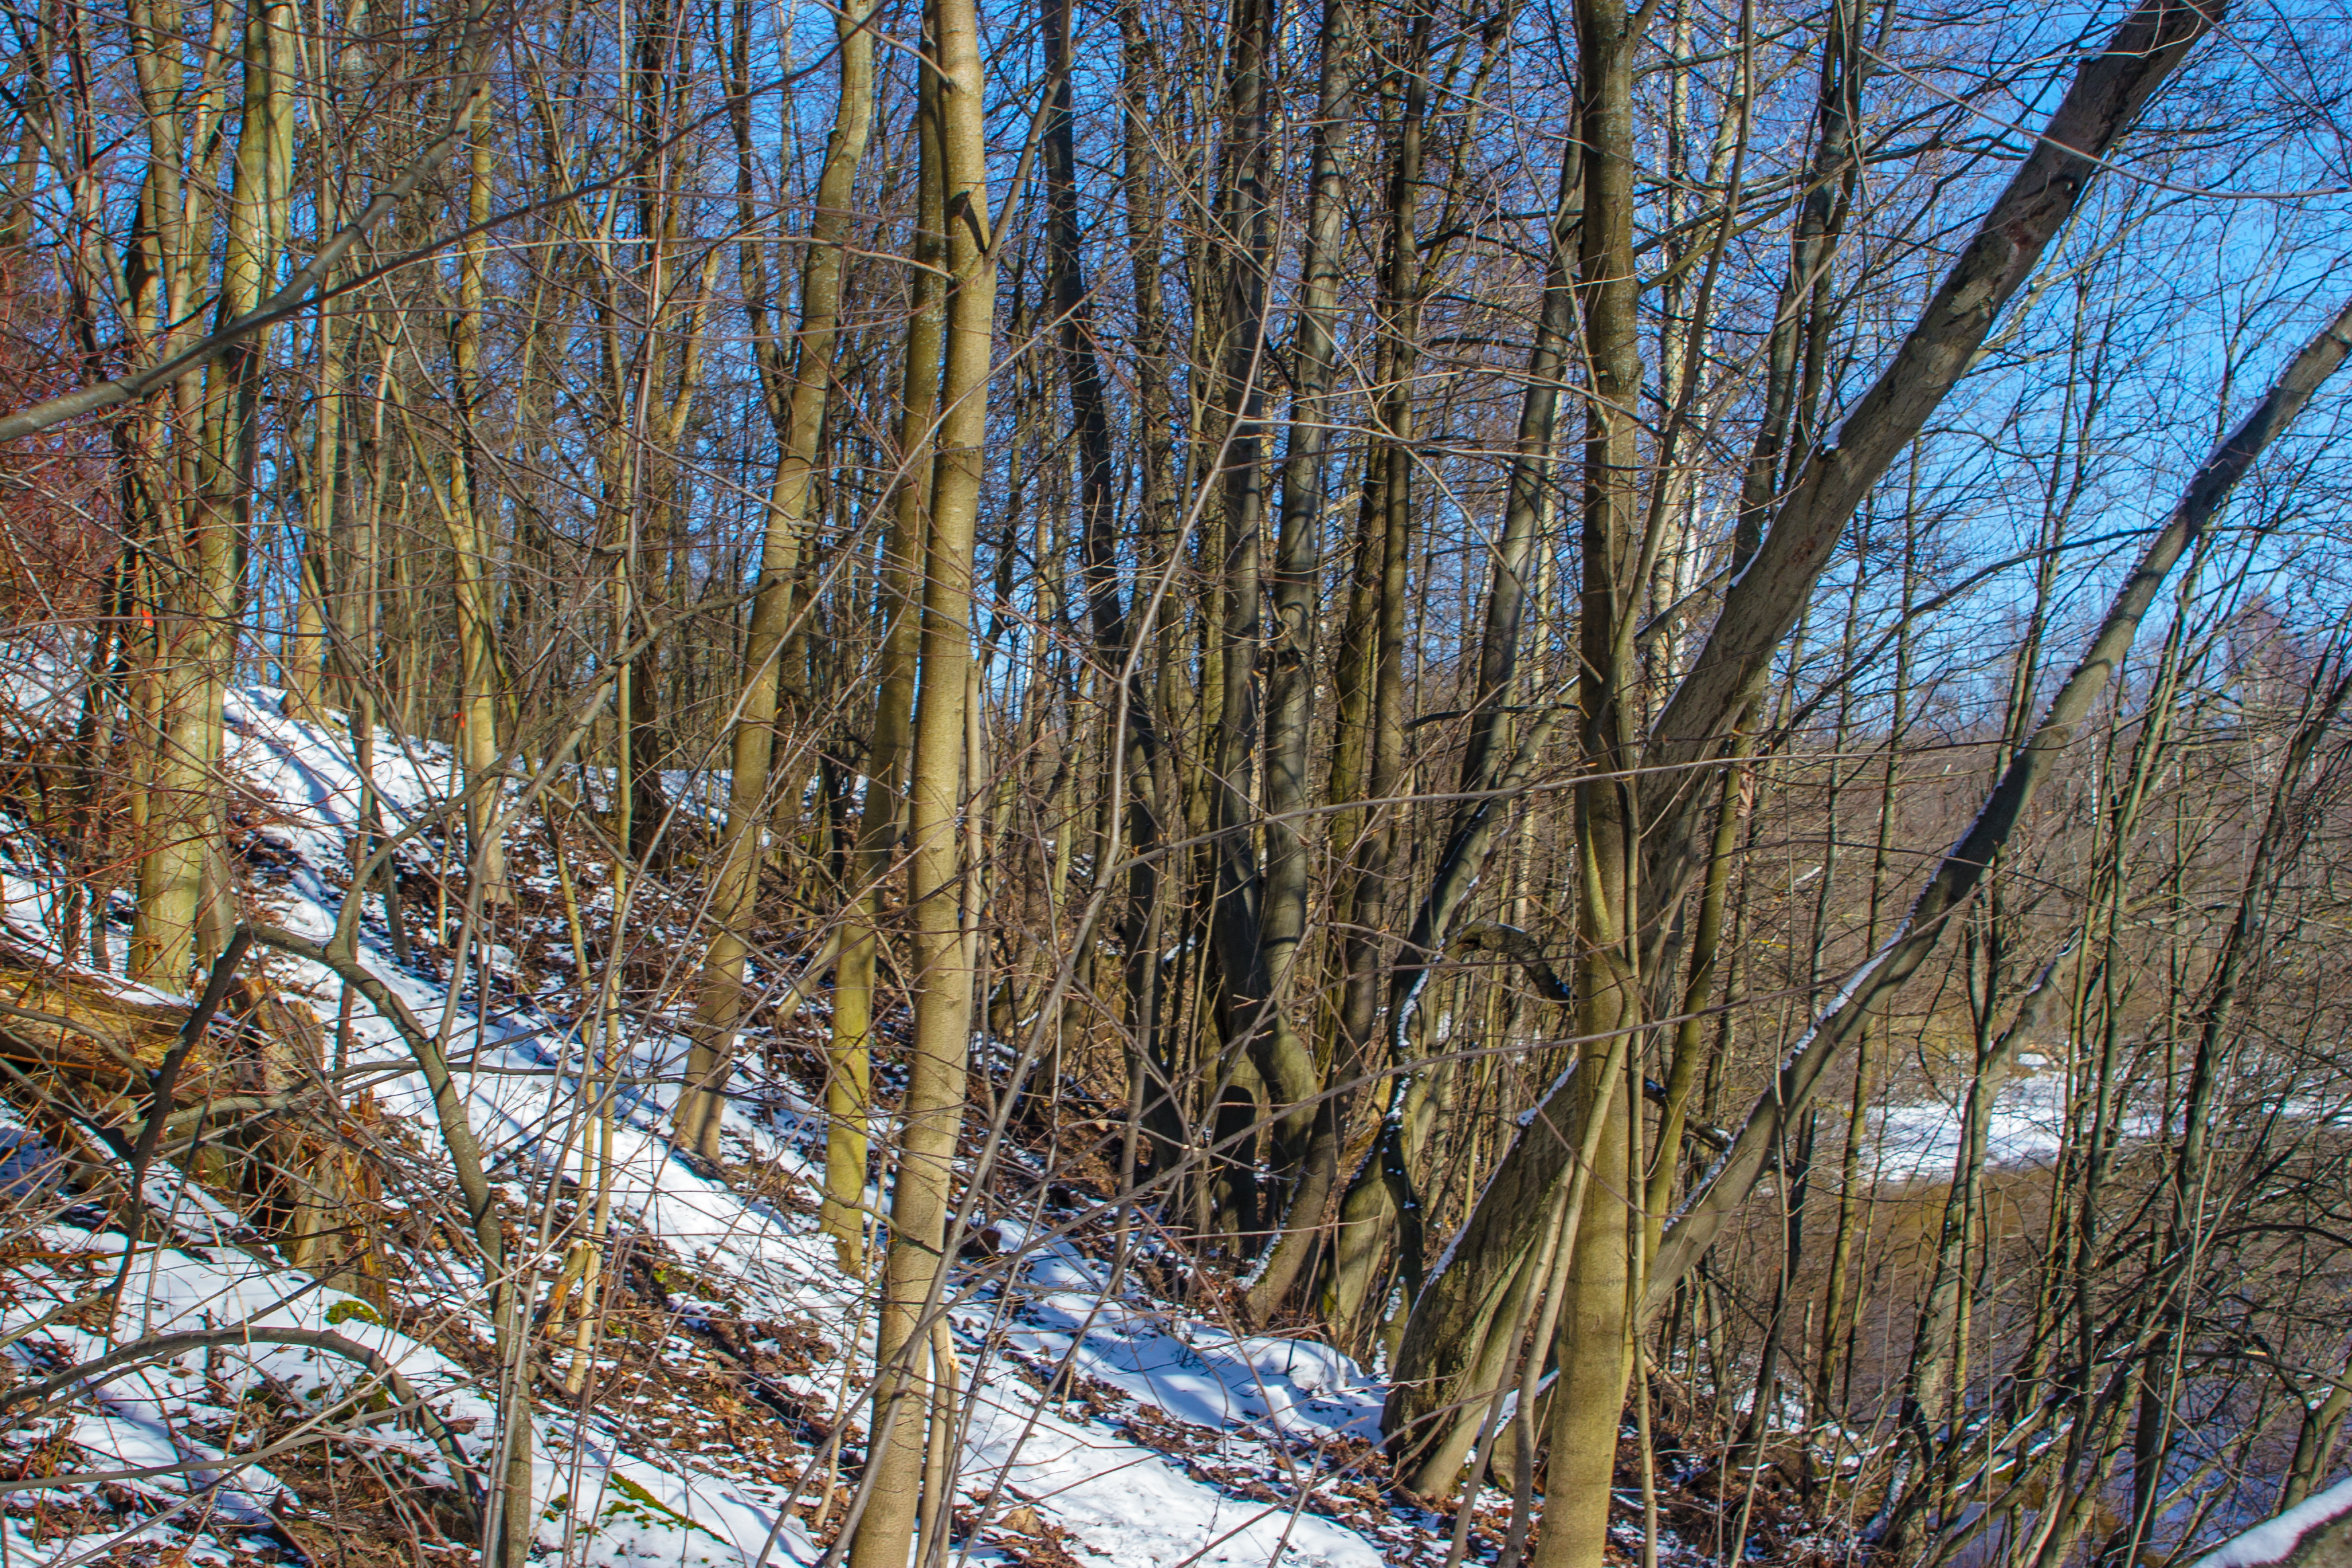
images, plant, snow, twig, natural landscape, wood, trunk, tree, sky, deciduous, grass, grove, forest, landscape, temperate broadleaf and mixed forest, terrestrial plant, woodland, winter, freezing, Northern hardwood forest, plant stem, old growth forest, tropical and subtropical coniferous forests, temperate coniferous forest, birch family, electric blue, jungle, spruce fir forest